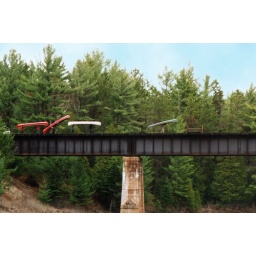
Canoe trippers corssing the old CNR Trussel train bridge near Brent, Cedar Lake, Algonquin Park